Paul F. Yount

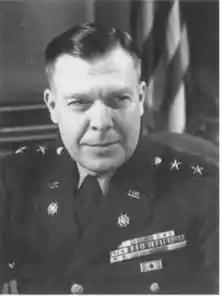

Paul Frailey Yount (9 September 1908 – 28 November 1984) was a United States Army general who served in World War II and the Korean War. He was the Chief of the United States Army Transportation Corps from 1954 to 1958.